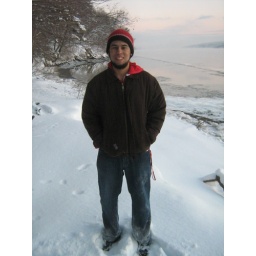
This was very painful...I had chunks of ice in my shoes and had to go up the hill with them